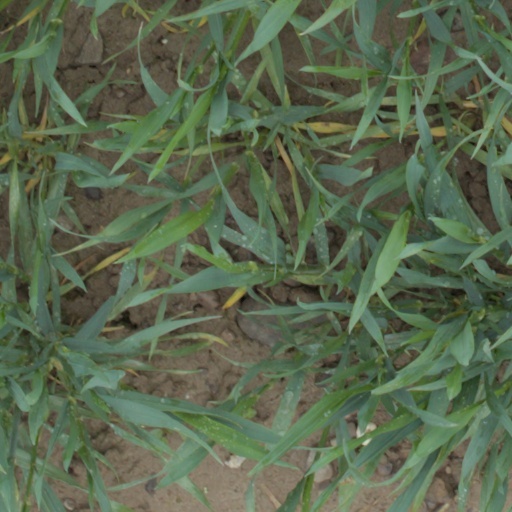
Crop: wheat